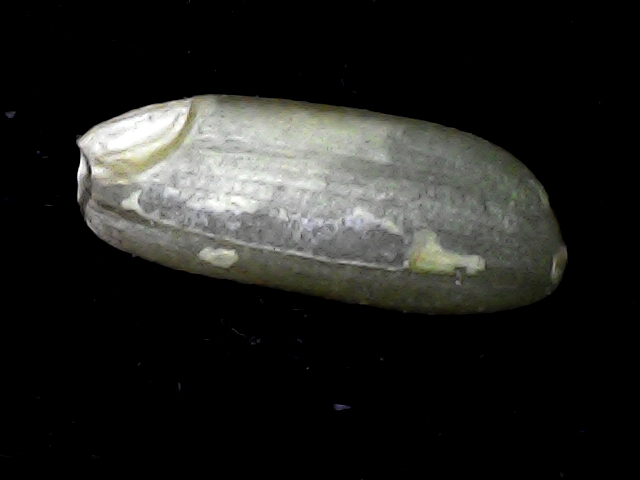
Rice variety: BD91